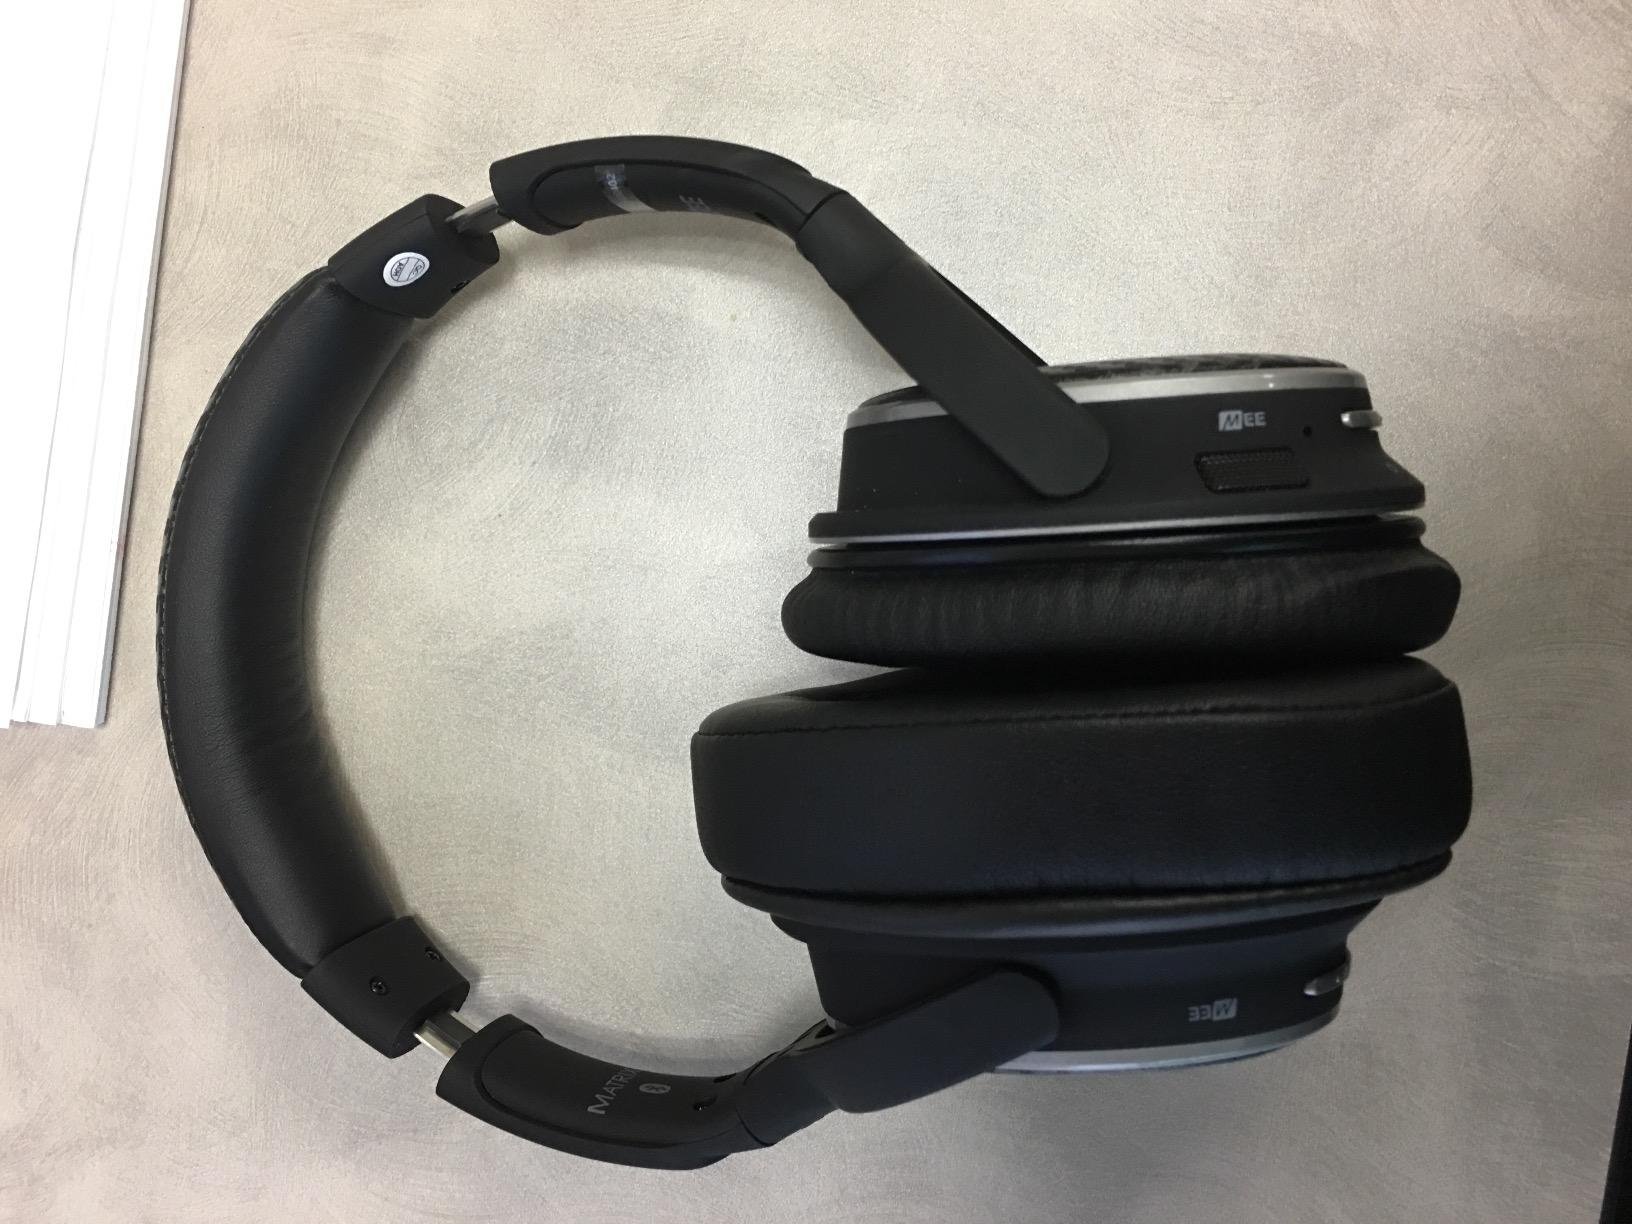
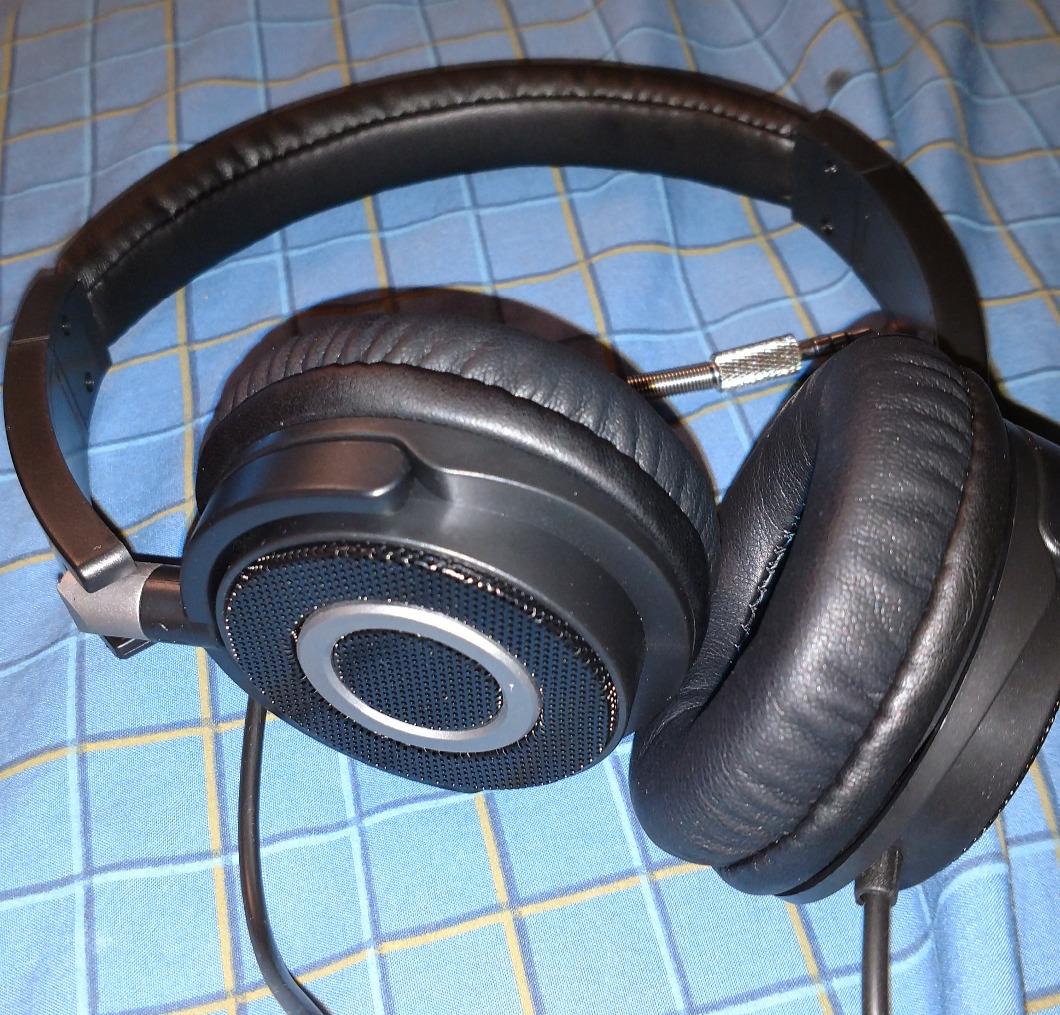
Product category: headphones
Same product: no